J&O Irish Store

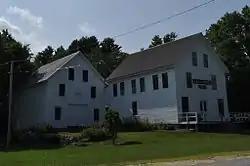

The J. & O. Irish Store is a historic retail building, now used as a museum, on Maine State Route 140 in Hartford, Maine. Built in 1888 by Orlando Irish, it is virtually unaltered since that time, representing a time capsule of the period in rural Maine. The building was listed on the National Register of Historic Places in 1983.